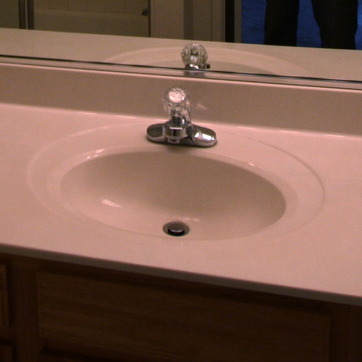
Material: ceramic